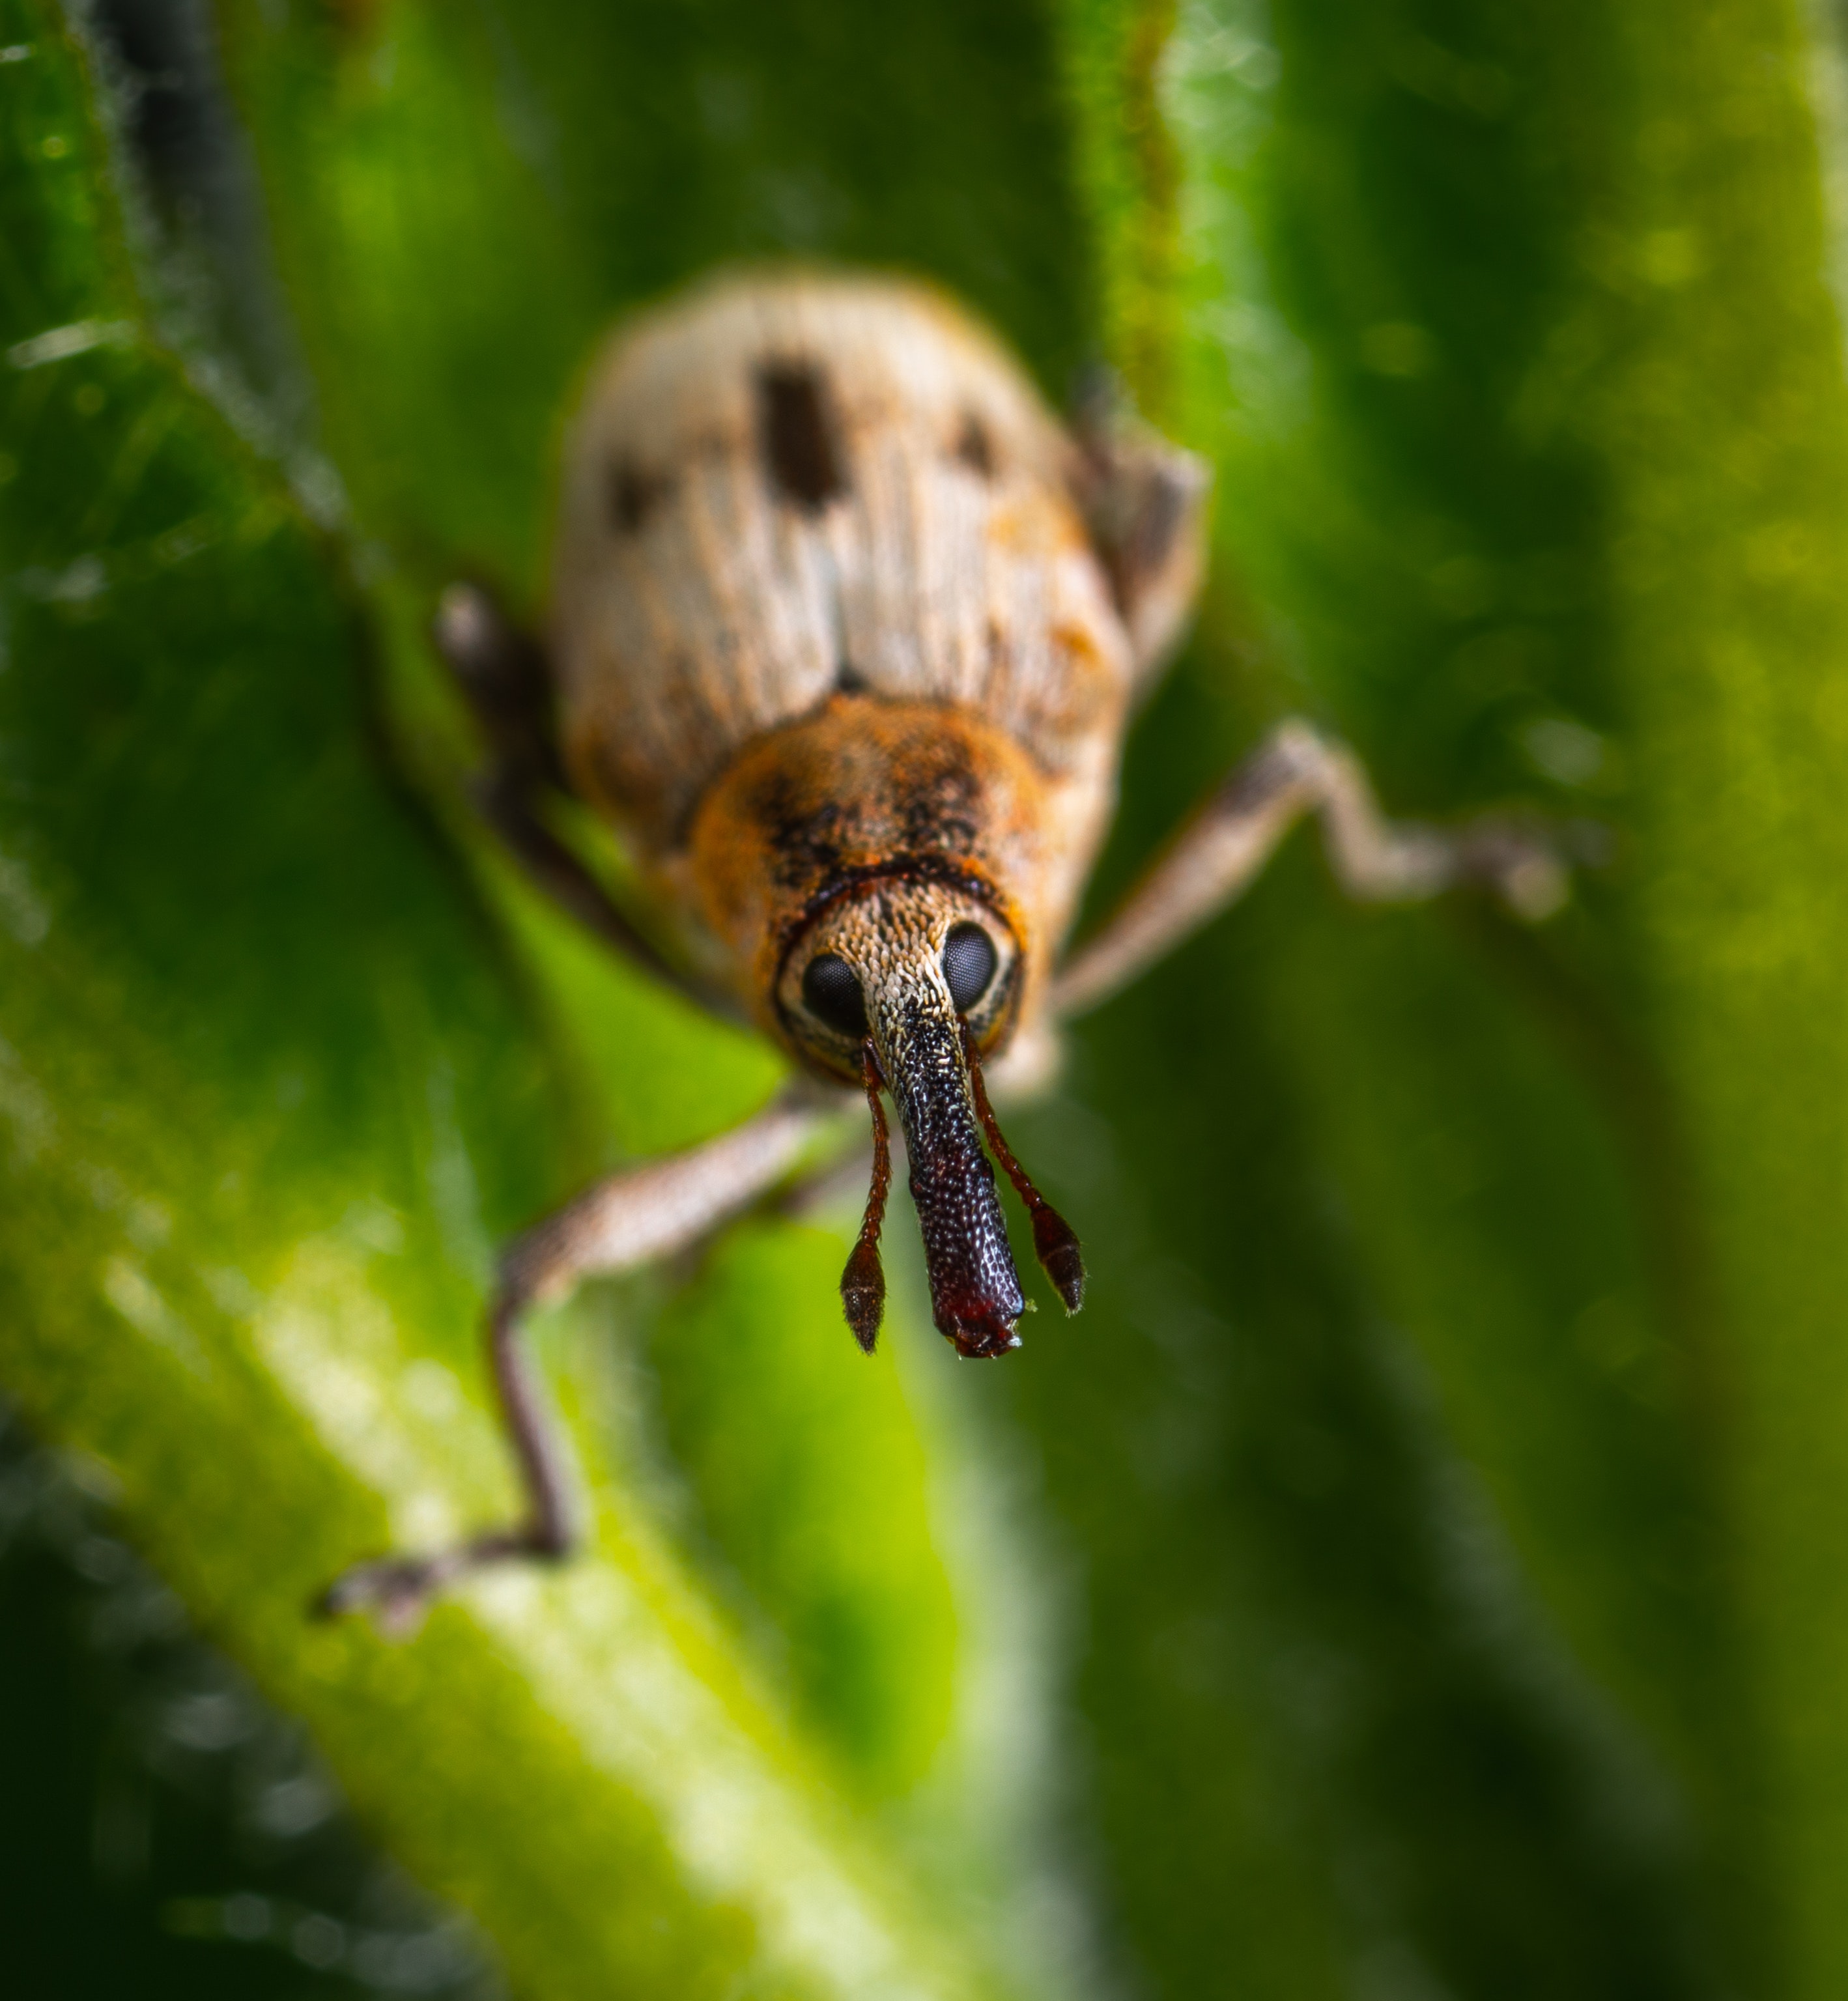
insect, invertebrate, macro photography, beetle, close up, leaf, pest, weevil, organism, plant stem, arthropod, photography, plant, parasite, bug, wildlife